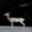
Label: deer